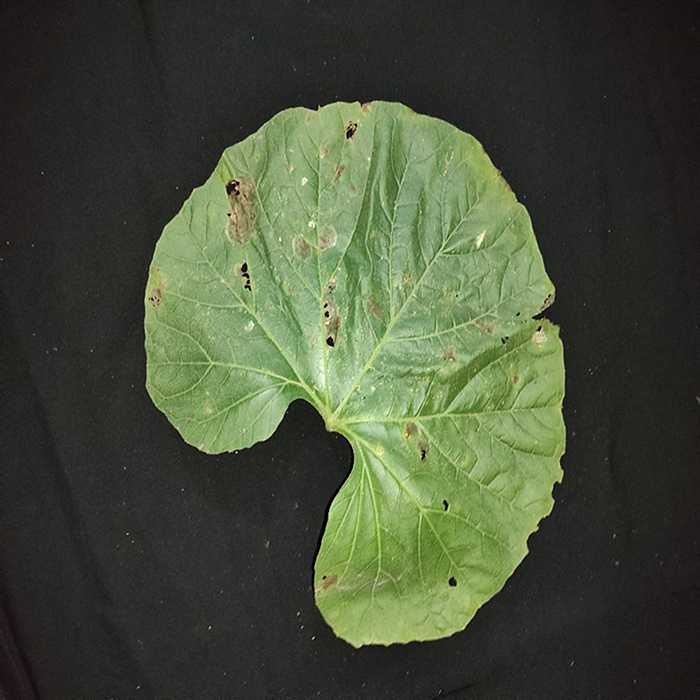
Plant: Bottle gourd
Label: Anthracnose